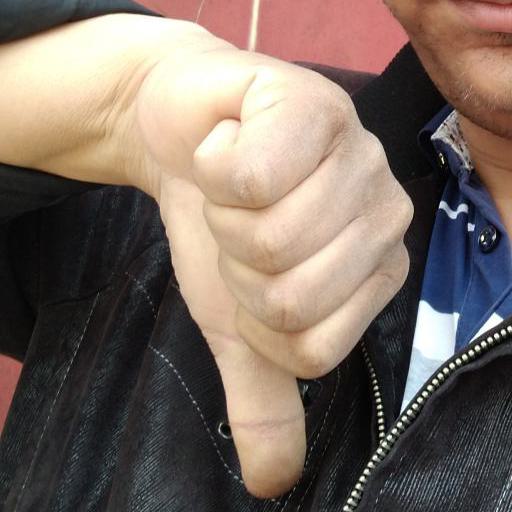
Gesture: dislike